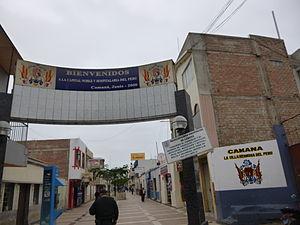
Camaná est une ville côtière de la région d'Arequipa et la capitale de la province de Camaná.